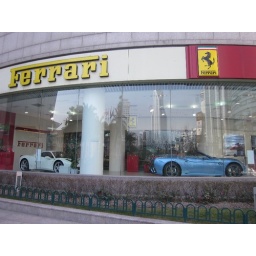
the ferrari showroom in shanghai with a nice white 458 italia and a blue california in the window , najing lu puxi